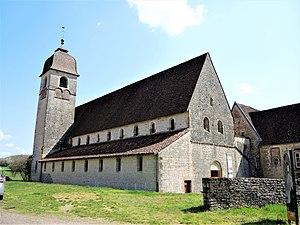
Eglise de Marast